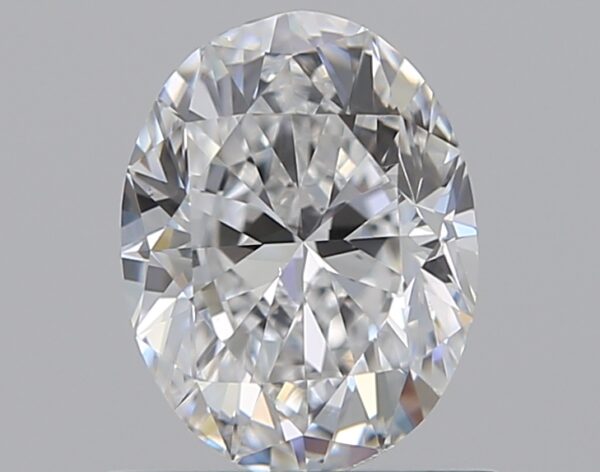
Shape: oval
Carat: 0.7
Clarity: VS1
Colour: D
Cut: GD
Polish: EX
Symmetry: GD
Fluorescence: N
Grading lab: GIA
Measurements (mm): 6.46 x 4.89 x 3.17